Leonardo Bates

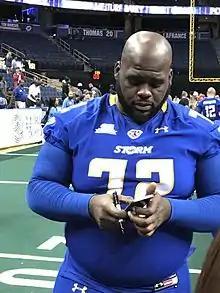
Bates with the Tampa Bay Storm in 2017

Leonardo Bates (born November 28, 1989) is an American former professional football offensive lineman who played in the Arena Football League (AFL). He played college football at University of Louisiana at Lafayette and attended L.W. Higgins High School in Marrero, Louisiana. He was a member of the New Orleans VooDoo, Portland Steel, Tampa Bay Storm, and Atlantic City Blackjacks.